Mike Yastrzemski

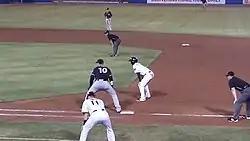
Yastrzemski on first base at Harbor Park in a game with the Norfolk Tides in 2016

The Baltimore Orioles selected Yastrzemski in the 14th round (429th overall) of the 2013 MLB draft, and he signed. After signing, Yastrzemski began his professional career with the Aberdeen IronBirds of the Class A-Short Season New York–Penn League (NY-P), where he had a .273 batting average, three home runs, and 25 runs batted in (RBIs). He was an NYP mid-season All Star, and appeared in the NY-P all-star game.